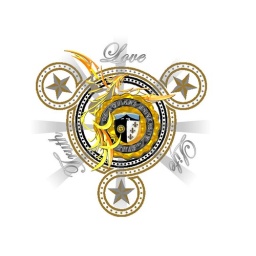
Aquinas University LOGO in white shirt